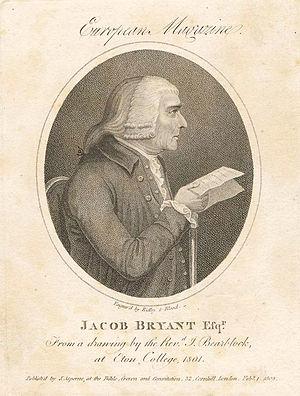
Jacob Bryant est un savant, écrivain et mythographe britannique.